PNK-6

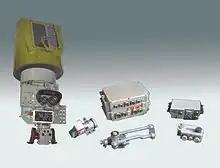
PNK-6 with subcomponents

The system has a two-axis stabilizer with a 0.05 milliradian error margin. It can traverse all around with a minimum elevation of -20° and a maximum of 60°. The daylight optic has three magnification levels to choose between: 1.2×, 6× and 12×. The maximum effective range where a tank target can be identified is 5500 metres.